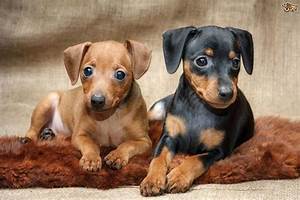
Label: dog